Veliko Tarnovo

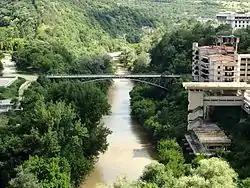
Stambolov bridge

In Veliko Tarnovo you can see fragments and foundations that are part of the architecture of the Second Bulgarian State. In the old part of the city and Asenova Mahala there can be seen Churches and houses that were dated through the Ottoman rule. In the whole old part, houses from the Renaissance era were built. Characteristic of them are the ornate elements. Baroque architecture can be seen in most of the public buildings built in the early 20th century. In the central and the new part there are public buildings and residential buildings built in Baroque, Stalin Baroque style and Modernist style.